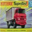
Label: truck